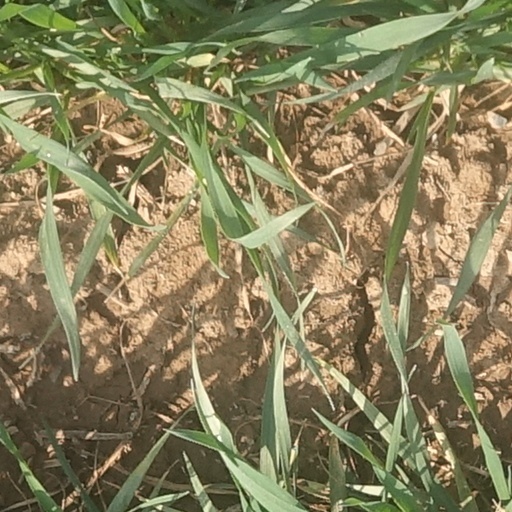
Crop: wheat